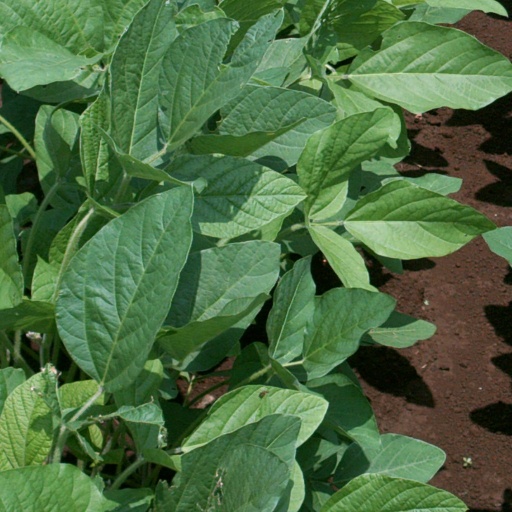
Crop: soybean